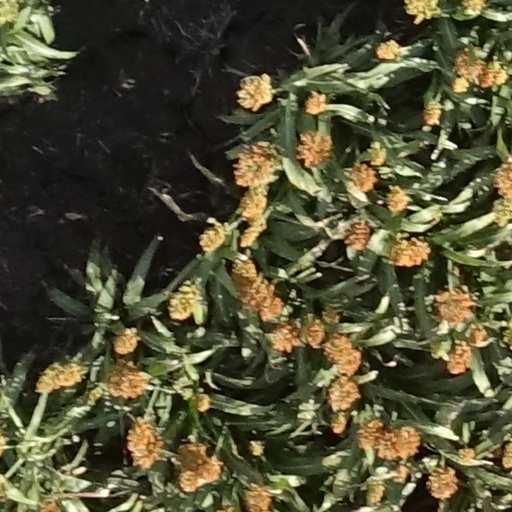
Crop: sorghum